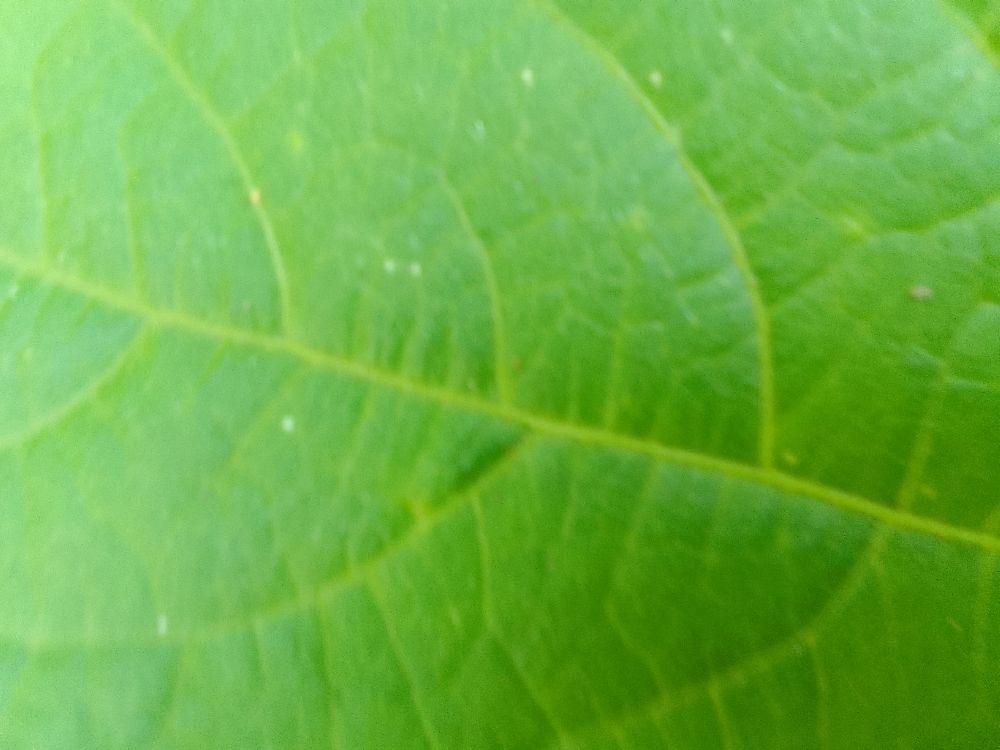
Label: healthy